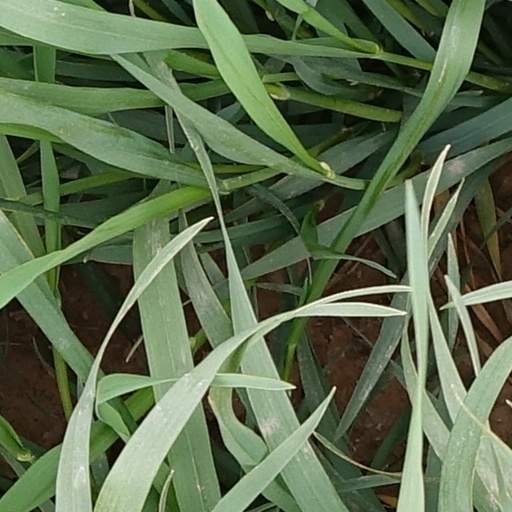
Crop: wheat